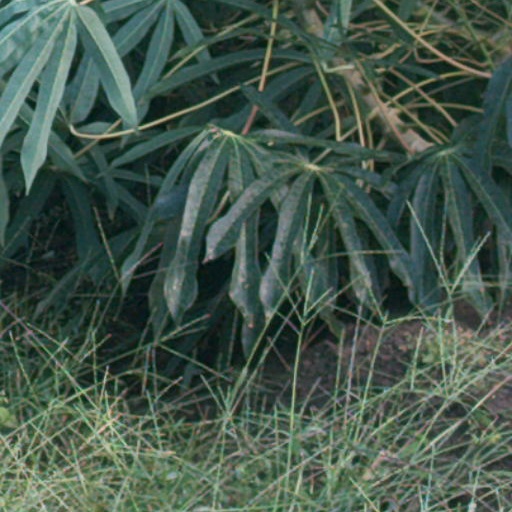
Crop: cassava